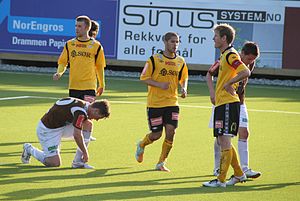
Idrettsklubben Start
IK Start er en norsk fodboldklub fra Kristiansand. Klubben blev stiftet i 1905 og er blevet norsk mester 2 gange. Deres hjemmebane hedder Sør Arena. Start spiller i den norske OBOS-ligaen.